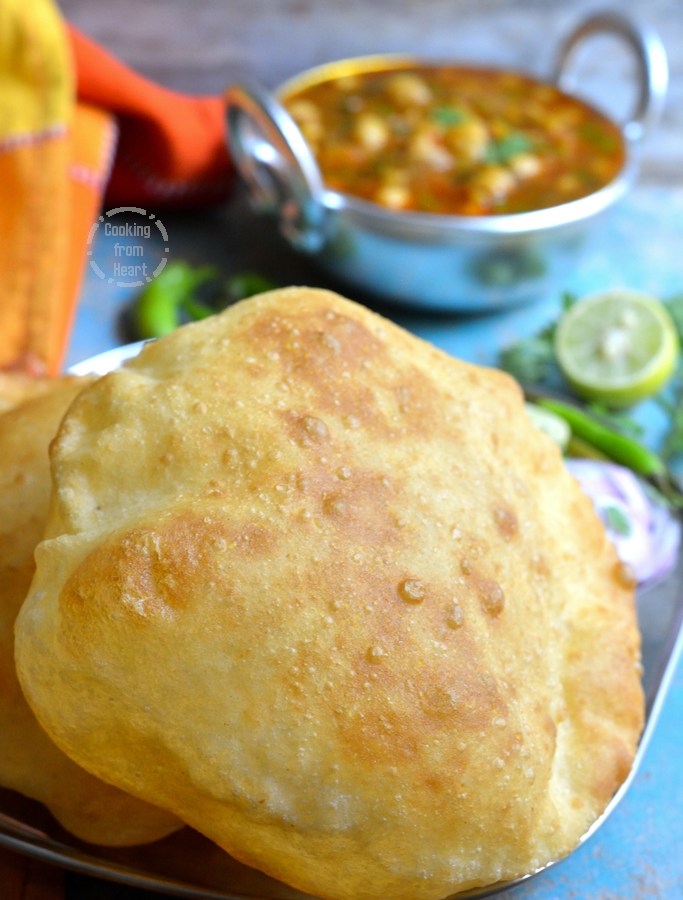
Dish: chole_bhature